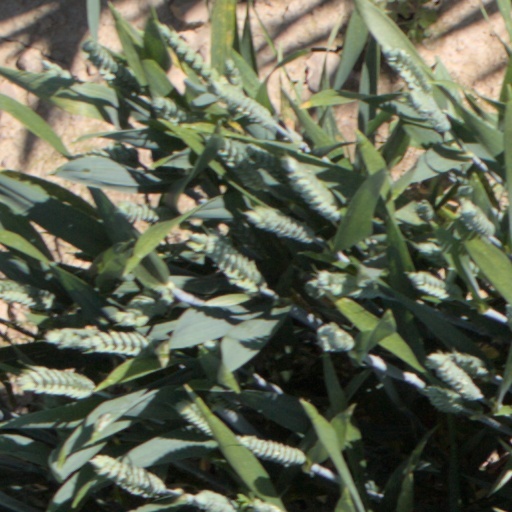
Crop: wheat